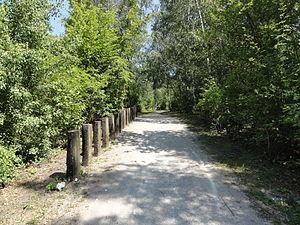
Terril n° 78A dit Cavalier du 15 de Lens, fosse n° 15 - 15 bis de la Compagnie des mines de Lens dans le bassin minier du Nord-Pas-de-Calais, Loos-en-Gohelle, Pas-de-Calais, Nord-Pas-de-Calais, France.
Dans le bassin minier du Nord-Pas-de-Calais, 339 terrils sont recensés. En 1969, les Houillères leur ont attribué un numéro individuel, pour les référencer, et les exploiter. Ils sont numérotés d'ouest en est, du nᵒ 1 au 202. Une liste complémentaire a été créée dans les années 1970. Les sites y sont numérotés de 203 à 260, sans logique spécifique, chaque numéro ayant été attribué en fonction des sites susceptibles d'être exploités. Certains sites étant composés de plusieurs terrils annexes ou satellites, une lettre suit le numéro.
La fosse nᵒ 15 - 15 bis dite Saint-Maurice ou Maurice Tilloy de la Compagnie des mines de Lens est un ancien charbonnage du Bassin minier du Nord-Pas-de-Calais, situé à Loos-en-Gohelle. Les travaux commencent le 27 novembre 1905 pour le premier puits, et en 1905 ou le 23 octobre 1907 pour le puits nᵒ 15 bis, destiné à l'aérage. La fosse commence à extraire en fin d'année 1907. Ses deux chevalements jumeaux, hauts de 75 mètres, sont uniques dans le bassin minier. Des cités sont bâties près de la fosse. Les terrils nᵒˢ 78 et 78A sont édifiés au sud du carreau de fosse, le second est un cavalier minier situé au nord de la fosse nᵒ 12. La fosse nᵒ 15 - 15 bis est détruite durant la Première Guerre mondiale. Elle est reconstruite dans le style architectural des mines de Lens d'après-guerre. Elle est rattachée le 1ᵉʳ octobre 1937 à la fosse nᵒ 12, et cesse d'extraire, mais continue d'assurer le service et l'aérage.